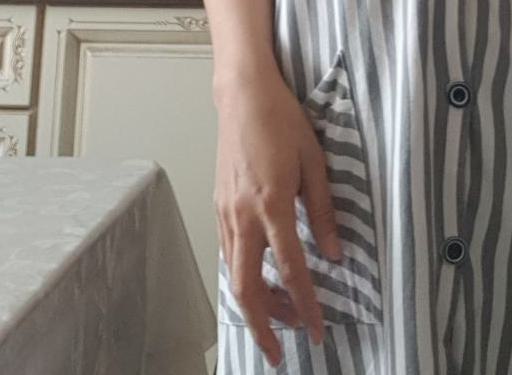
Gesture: no_gesture